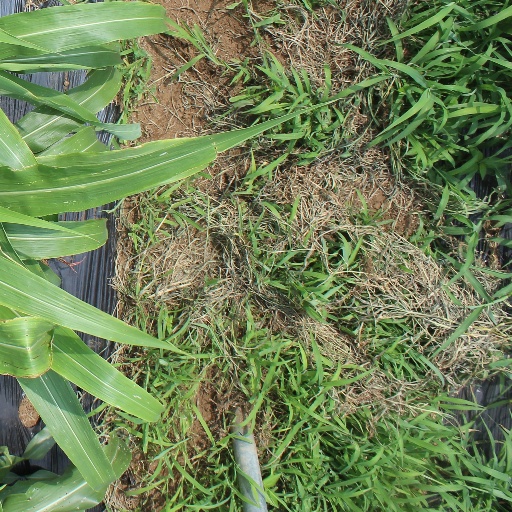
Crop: sorghum